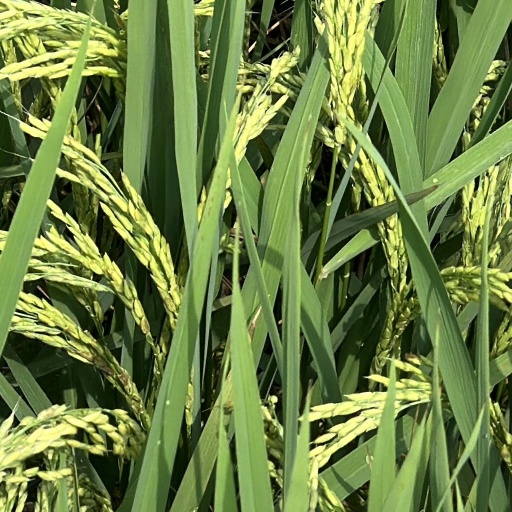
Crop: rice